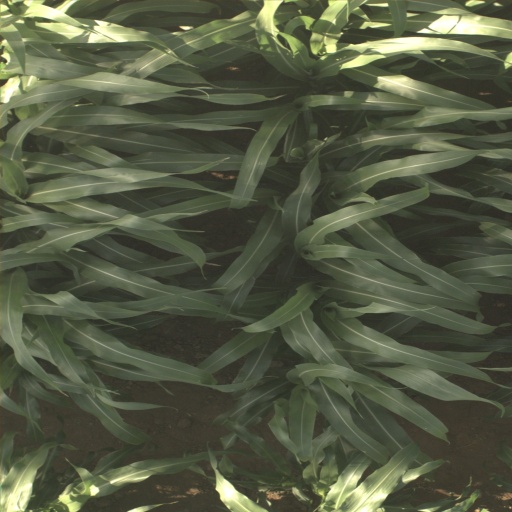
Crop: sorghum